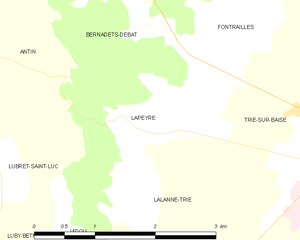
Carte des communes françaises
Lapeyre est une commune française située dans le département des Hautes-Pyrénées, en région Occitanie.